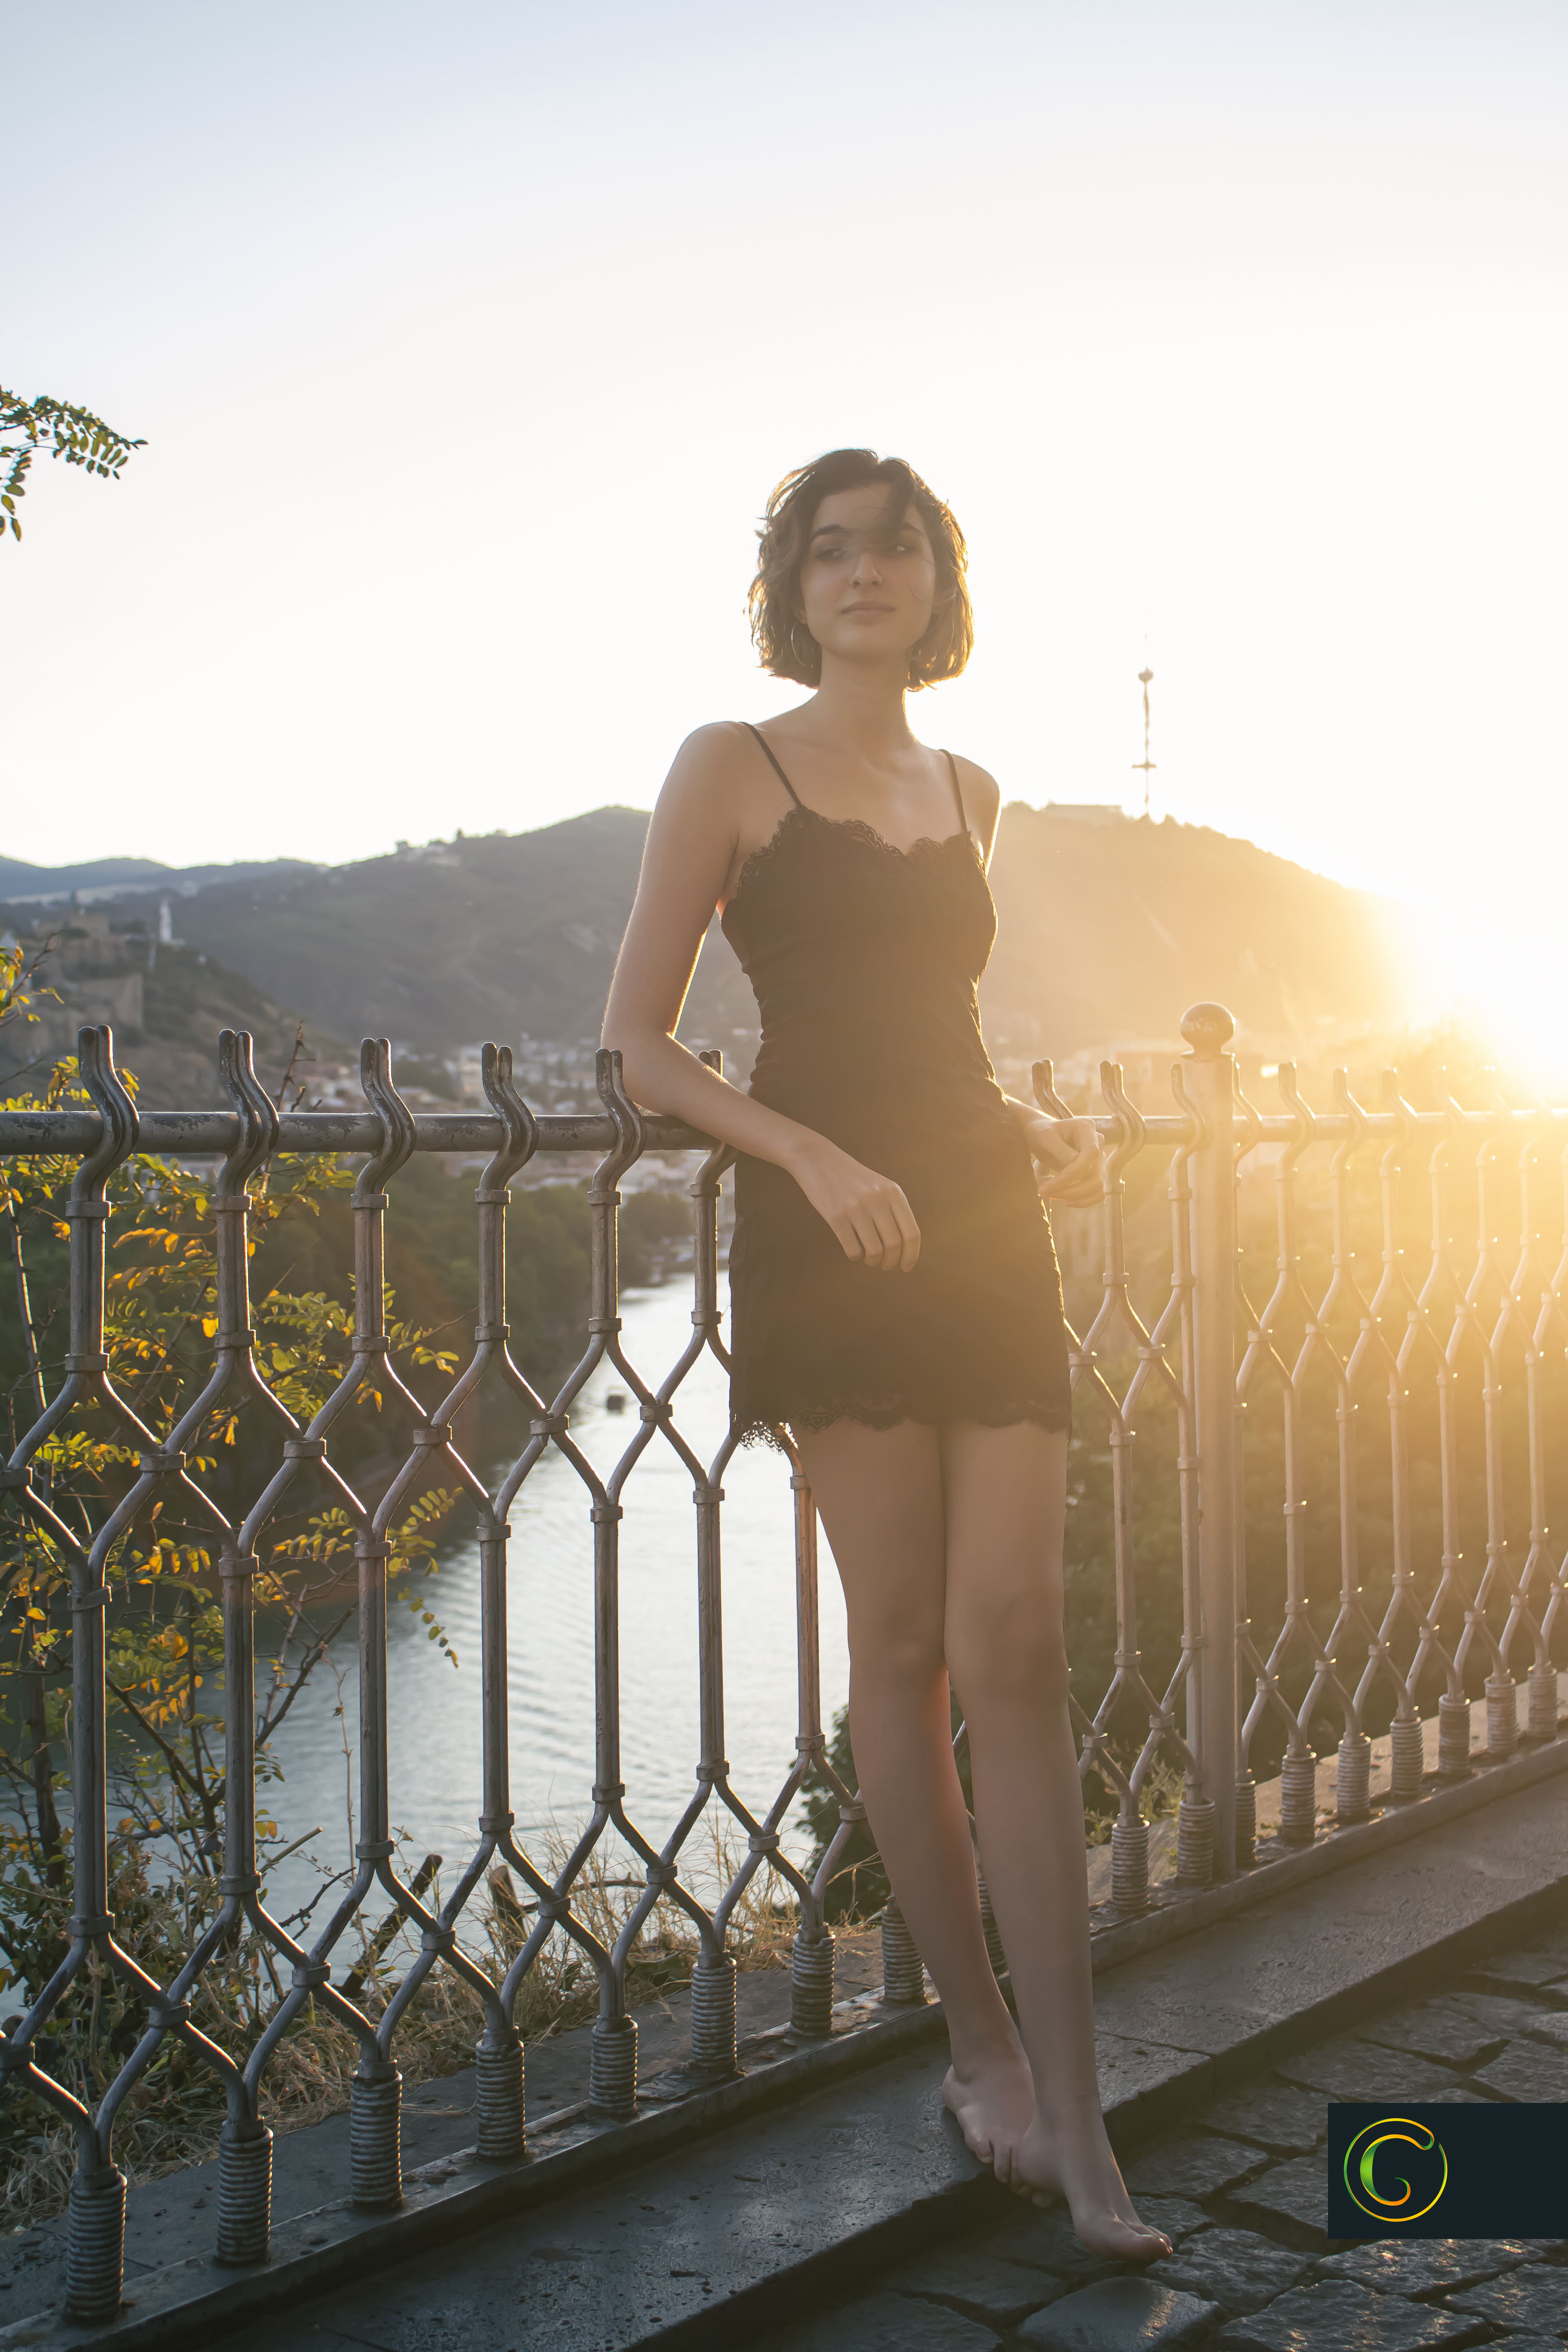
girl, sunset, beautiful girl, georgian, dress, black dress, beauty, beautiful, look, eyes, city, tbilisi, old town, sky, hand, leg, fence, human body, flash photography, standing, People in nature, sunlight, happy, thigh, waist, black hair, long hair, human leg, metal, handrail, eyewear, sunrise, backlighting, formal wear, evening, leisure, reflection, sandal, bridge, guard rail, sitting, shadow, dusk, ocean, afterglow, fun, photo shoot, tourism, little black dress, high heels, silhouette